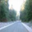
Label: road